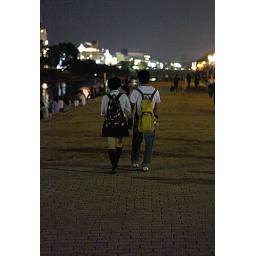
A couple walks along the Kamogawa river by the Shijo-ohashi bridge in Kyoto, Japan.